Iron lung

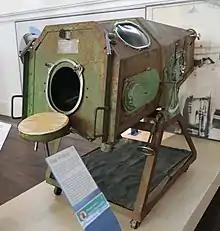
A Drinker iron lung displayed at the chapel of Netley Hospital, 2018

In 1670, English scientist John Mayow came up with the idea of external negative pressure ventilation. Mayow built a model consisting of bellows and a bladder to pull in and expel air. The first negative pressure ventilator was described by British physician John Dalziel in 1832. Successful use of similar devices was described a few years later. Early prototypes included a hand-operated bellows-driven "Spirophore" designed by Dr Woillez of Paris (1876), and an airtight wooden box designed specifically for the treatment of polio by Dr Stueart of South Africa (1918). Stueart's box was sealed at the waist and shoulders with clay and powered by motor-driven bellows.